COVID-19 pandemic in Venezuela

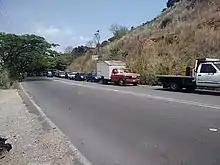
Line for gas during the pandemic in Miranda

The COVID-19 pandemic in Venezuela was a part of the worldwide pandemic of coronavirus disease 2019 caused by severe acute respiratory syndrome coronavirus 2. The first two cases in Venezuela were confirmed on 13 March 2020; the first death was reported on 26 March. However, the first record of a patient claiming to have symptoms of coronavirus disease dates back to 29 February 2020, with government officials suspecting that the first person carrying the virus could have entered the country as early as 25 February.